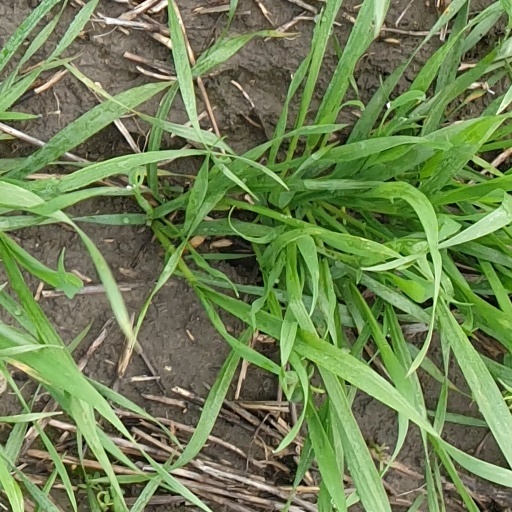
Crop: wheat